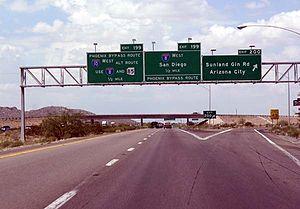
L'Interstate 8 est une autoroute inter-États située au sud-ouest des États-Unis. Elle part du Sunset Cliffs Blvd. de San Diego, en Californie pour rejoindre la junction avec l'Interstate 10, juste au sud-est de Casa Grande en Arizona. Sur son trajet californien, l'autoroute suit de très près la frontière mexicaine.